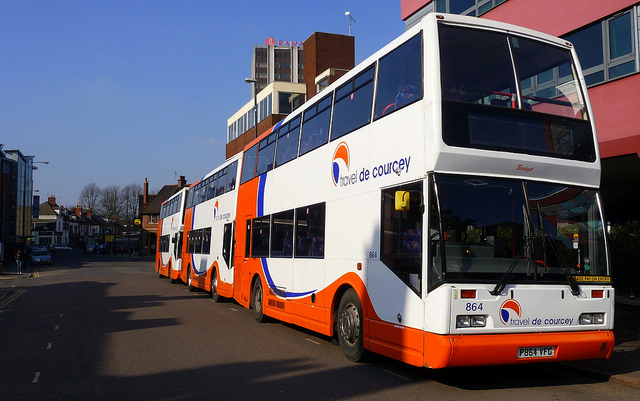
This double-decker bus must be exciting to ride.